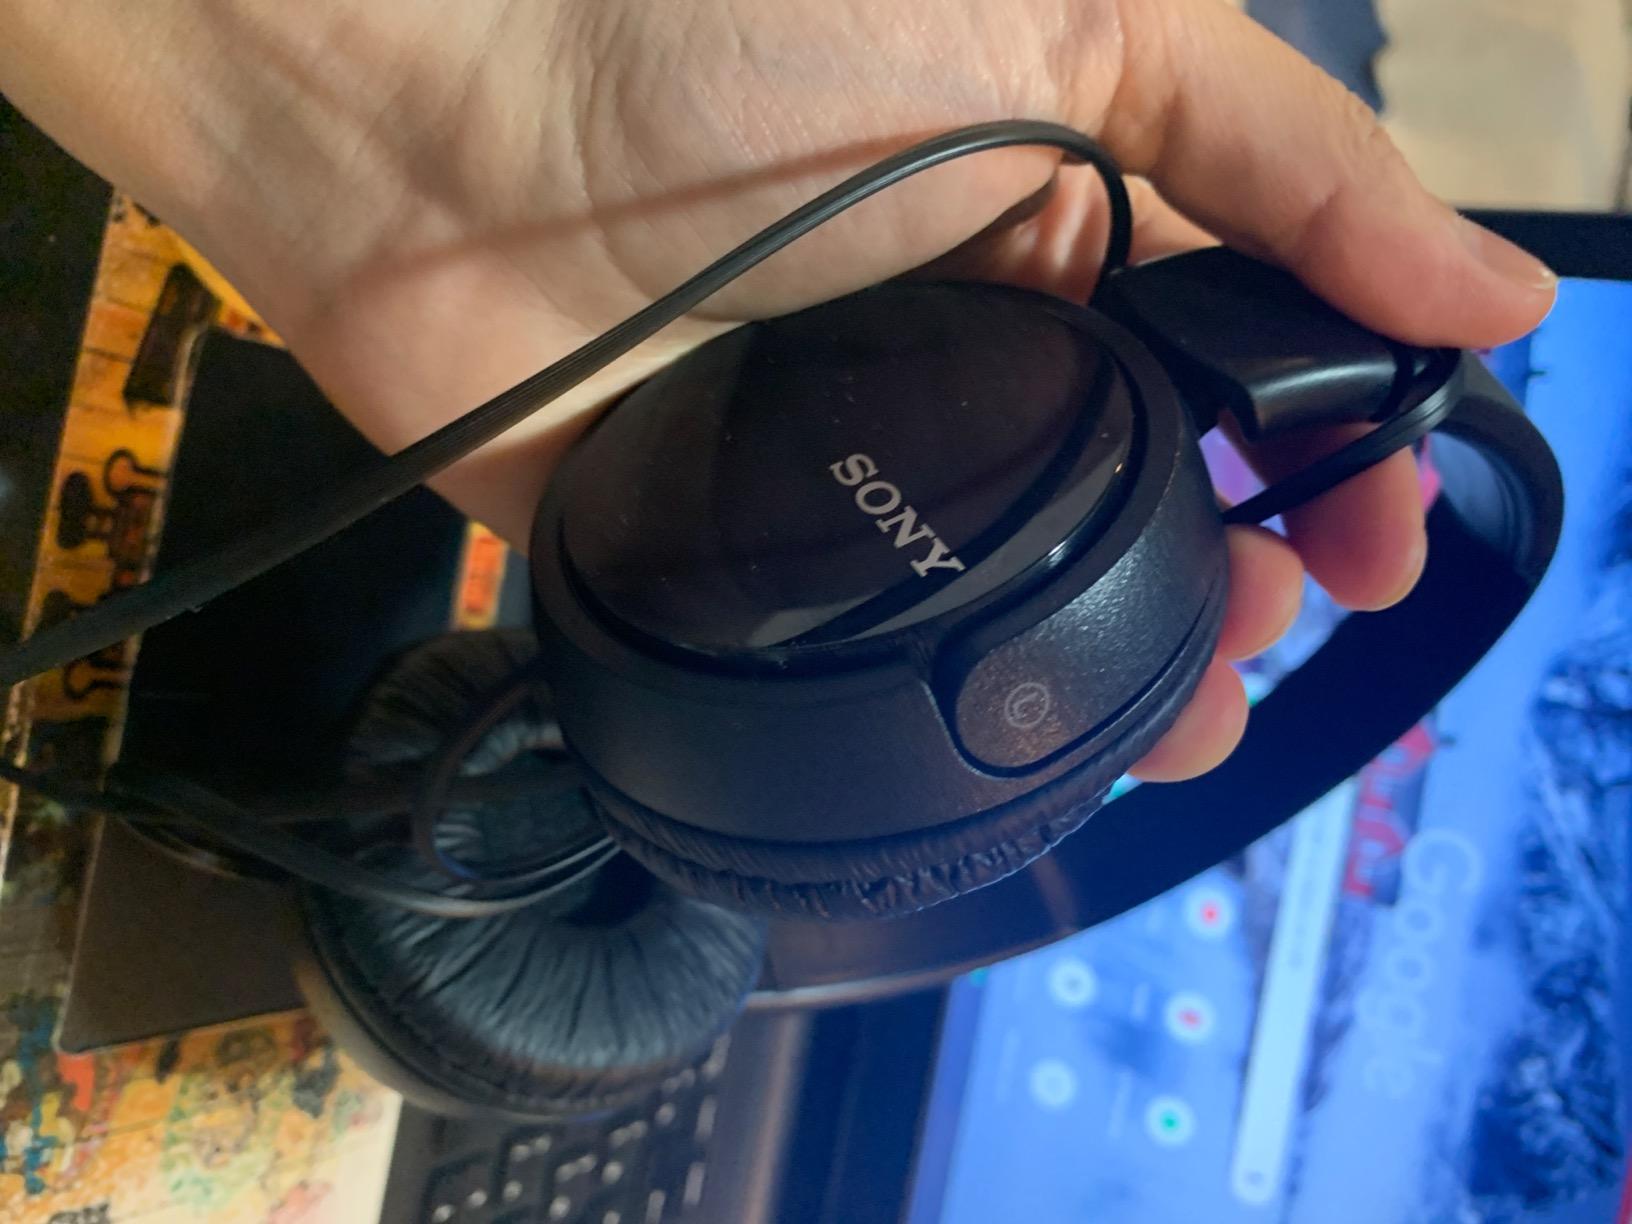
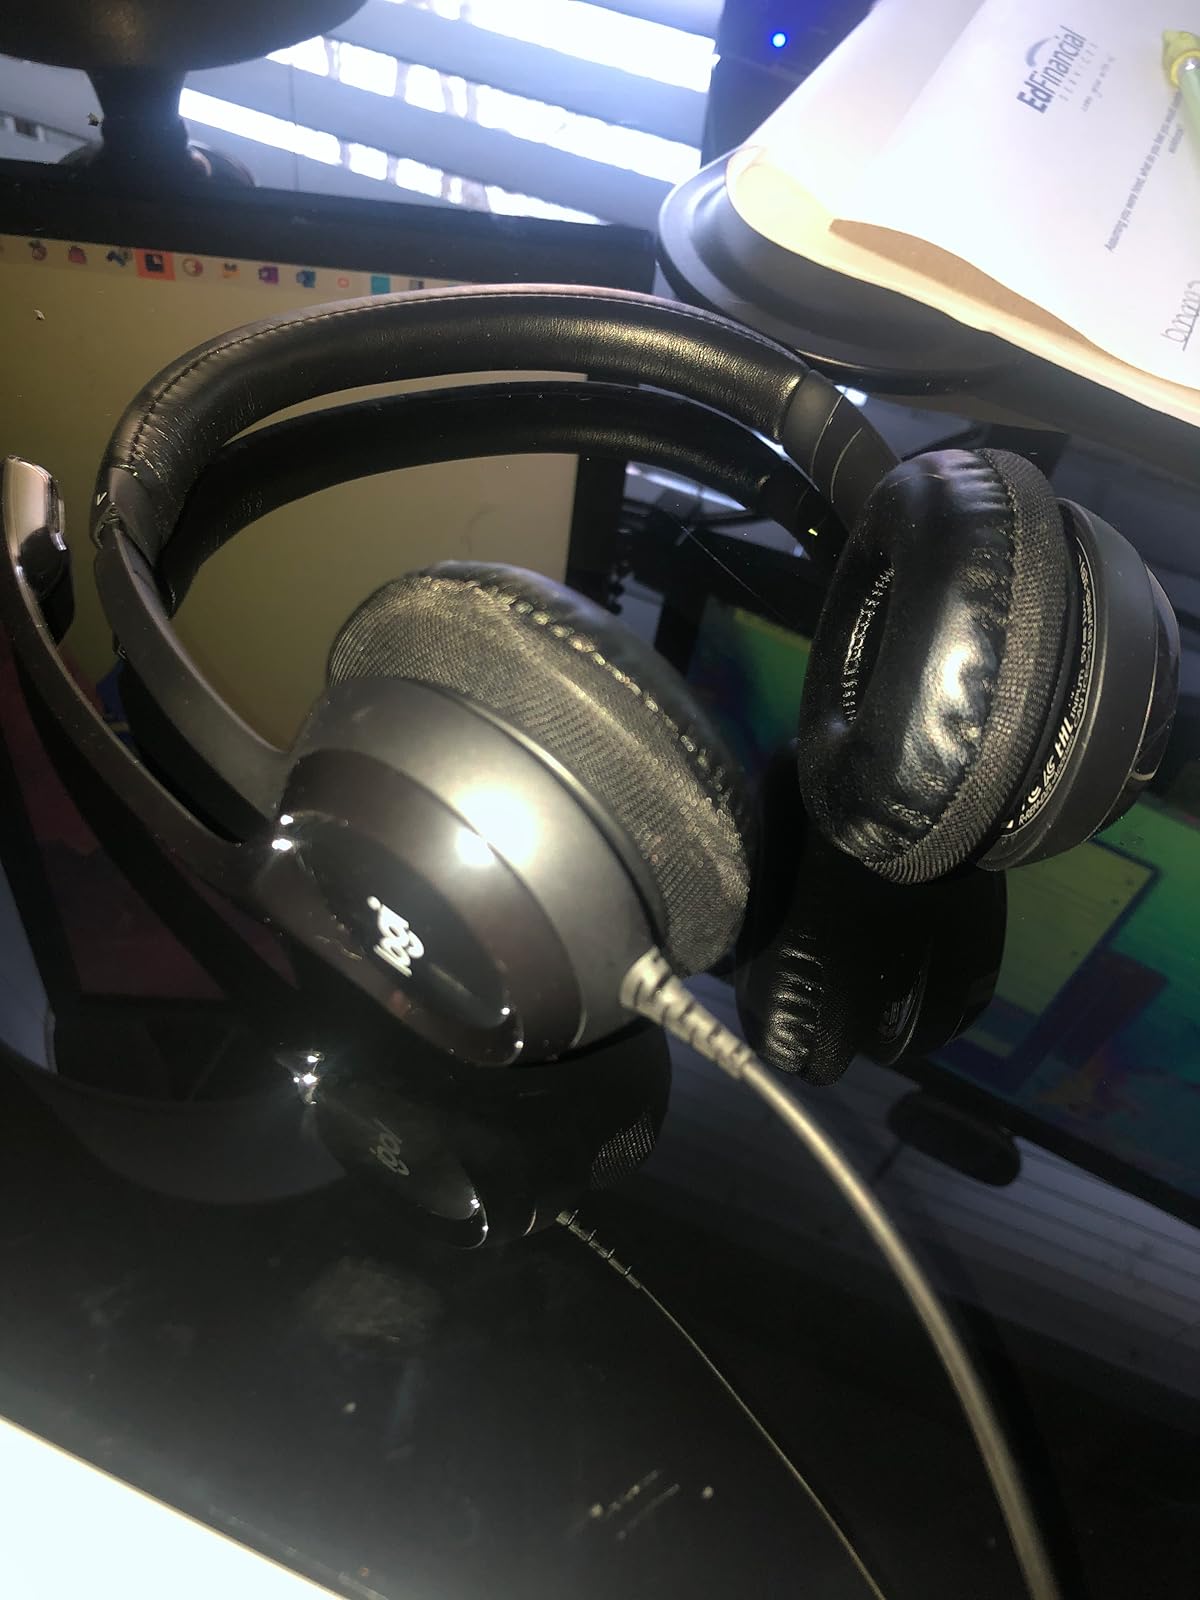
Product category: headphones
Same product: no